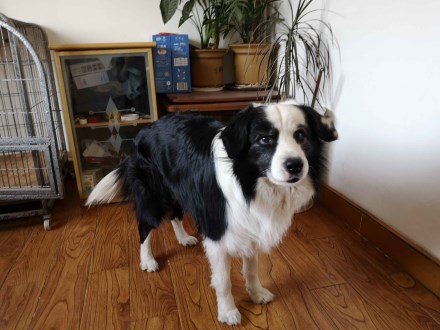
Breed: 2594-n000109-Border_collie